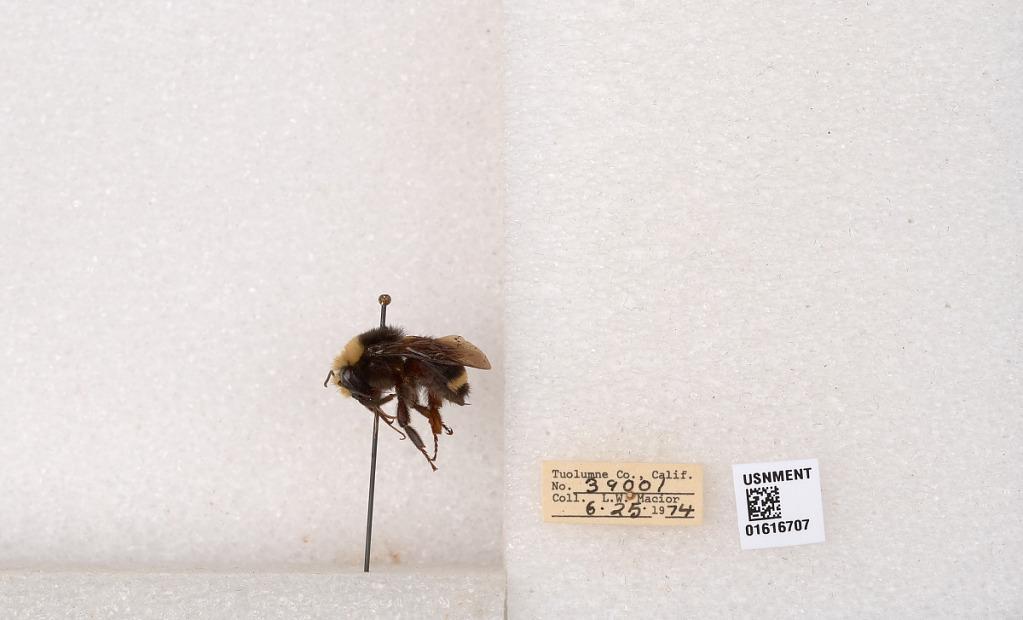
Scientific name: Bombus (Pyrobombus) vosnesenskii Radoszkowski
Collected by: L. Macior
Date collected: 1974-6-25
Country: United States
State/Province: California
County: Tuolumne
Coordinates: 37.9712, -120.228